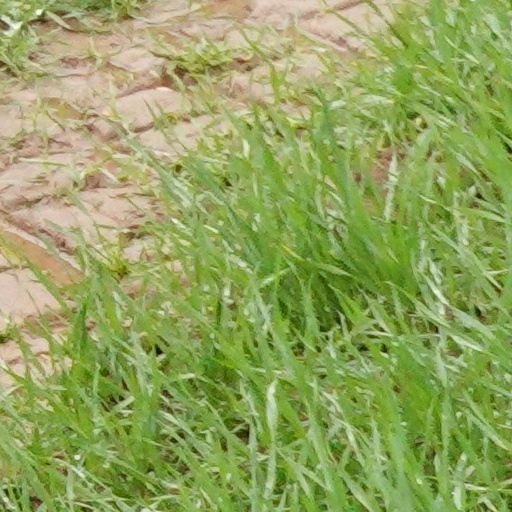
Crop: wheat